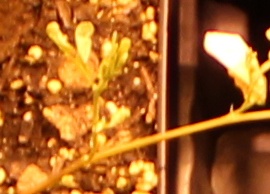
Label: Lentil